Cedarock Park Historic District

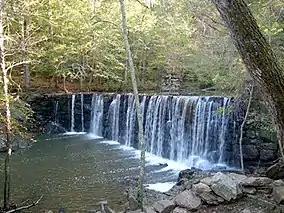
Cedar Rock Waterfall

The Cedarock Historical Farm, located at Cedarock Park in Alamance County, North Carolina, provides an example of life on a farm in North Carolina during the 19th Century. Populated with farm animals, antique and replica farm equipment, and a farmhouse, the Historical Farm provides a fun, education stop while visiting Cedarock Park.